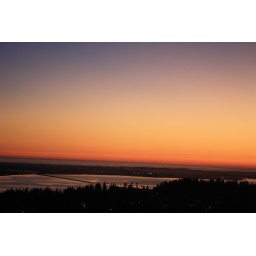
taken in astoria of the astoria bridge and/or the columbia river